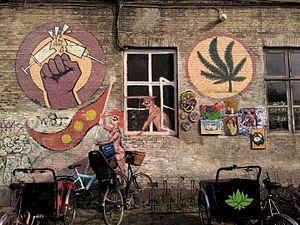
Le cannabis au Danemark tombe sous le coup de la loi du 31 août 1993 sur les substances euphorisantes, même si cette loi n’interdit pas explicitement la consommation, elle en interdit toutes les autres opérations.